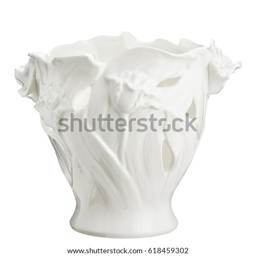
ceramic vase , on an isolated white background